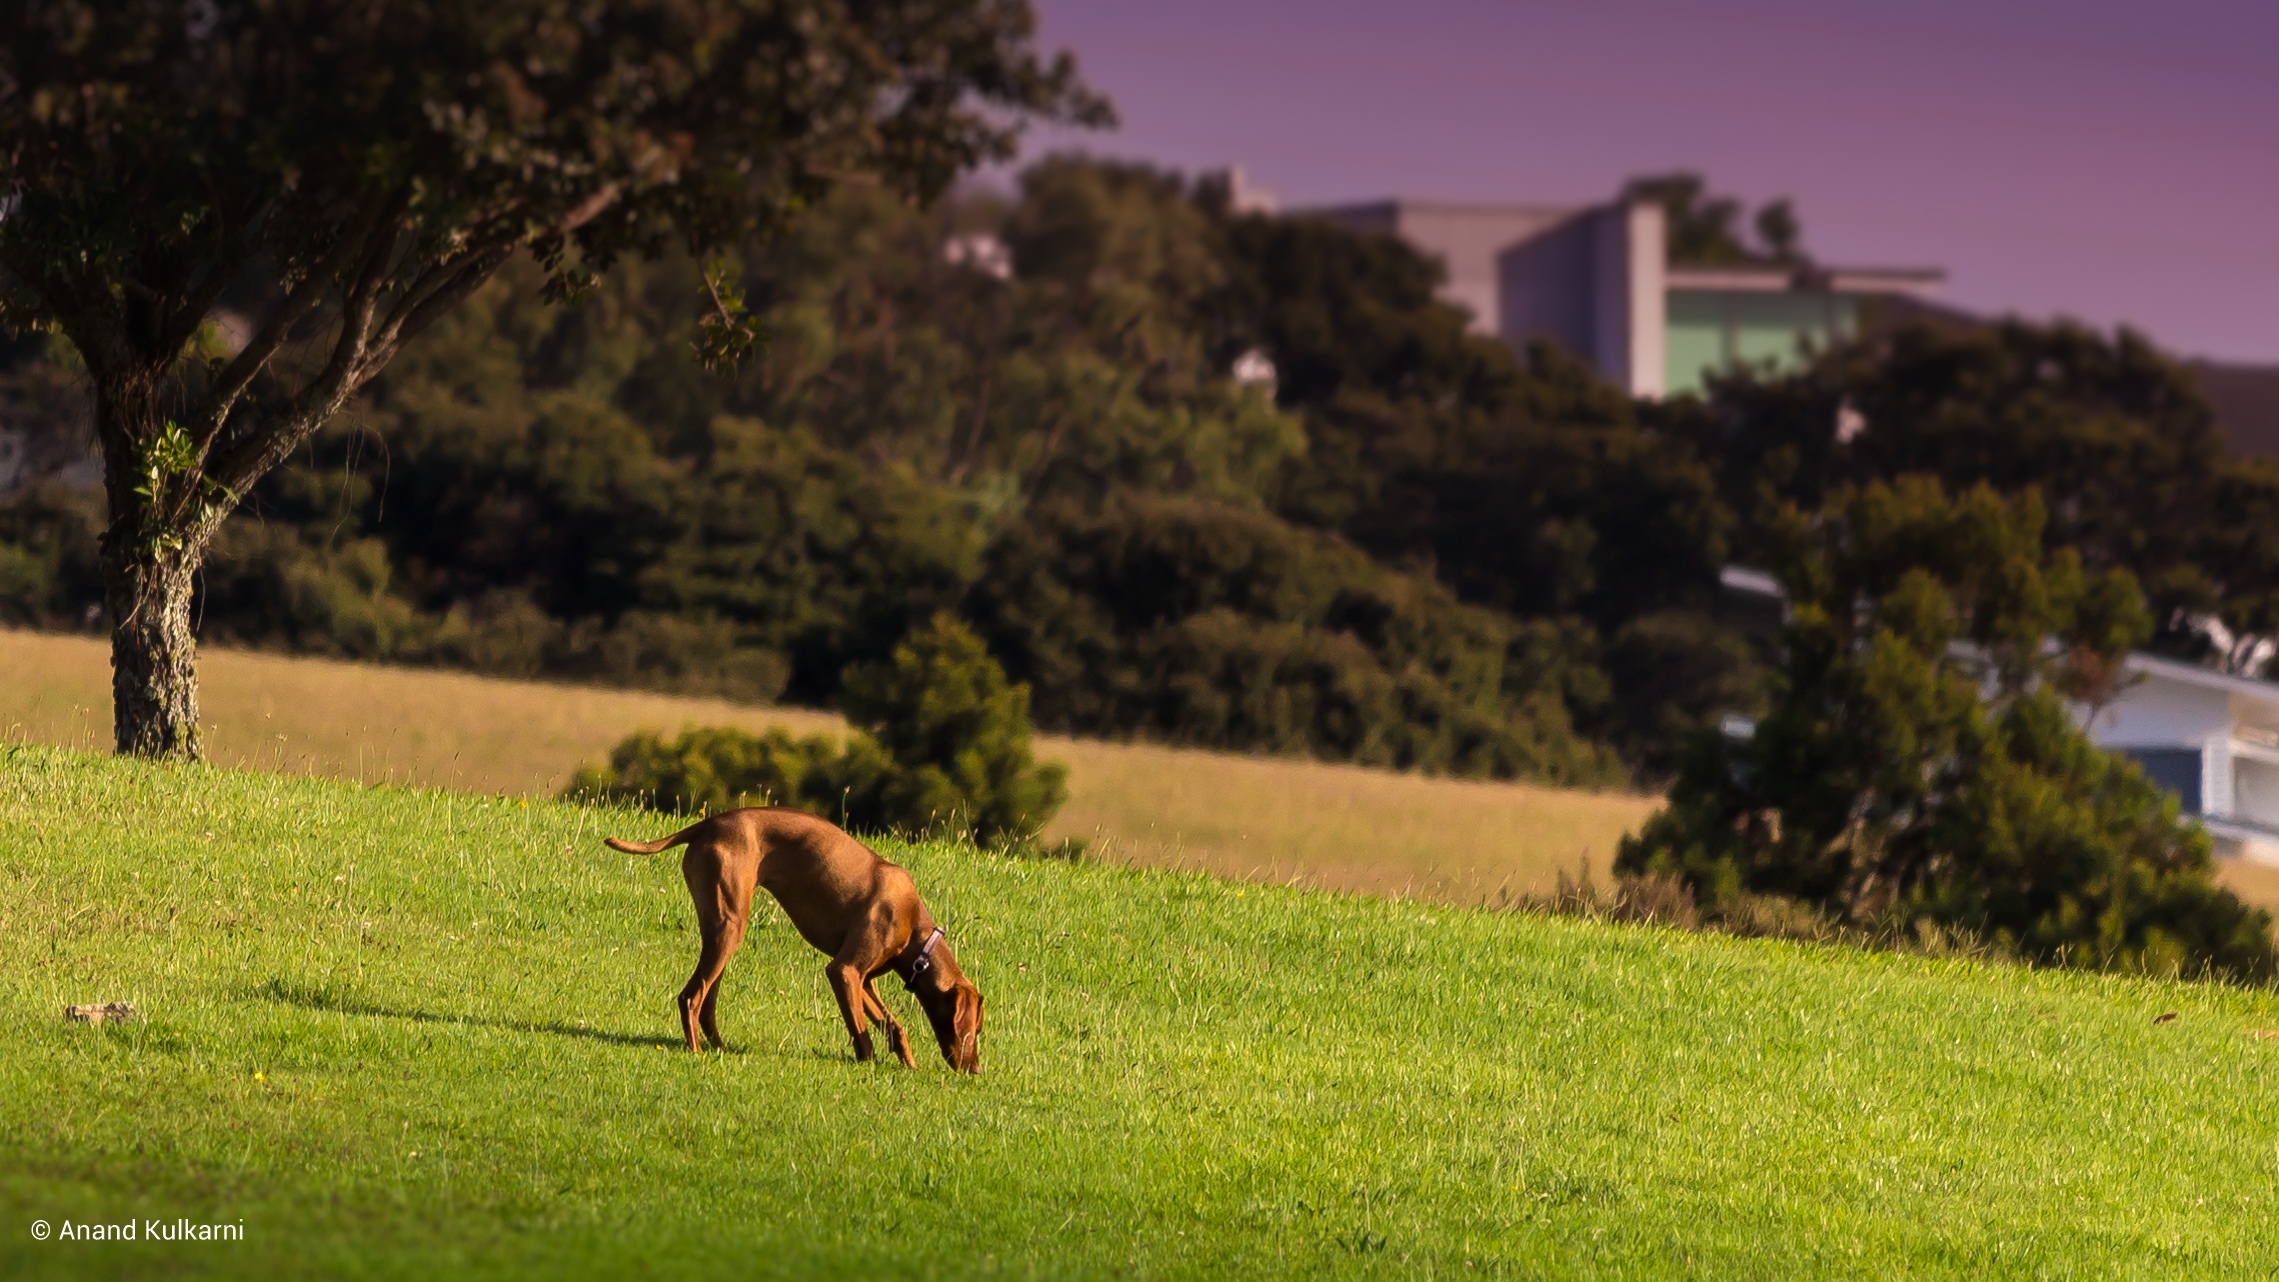
grass, lawn, meadow, pasture, horse, rural area